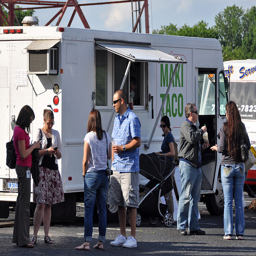
Seven people are standing outside of a vending truck.
A group of people talking and eating outside of a taco truck.
A group of people standing in front of a taco truck.
People congregate in front of a truck selling food.
A crowd of people standing around a food truck.